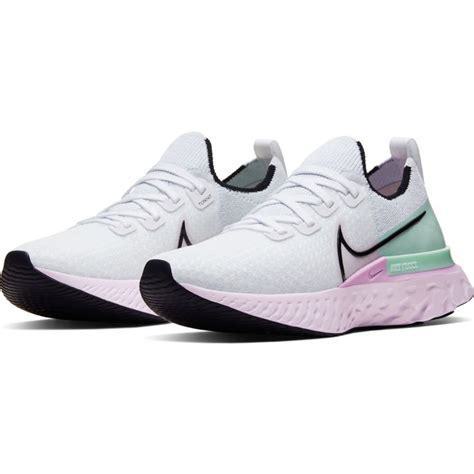
Brand: Nike
Model: React Infinity Run Flyknit 3